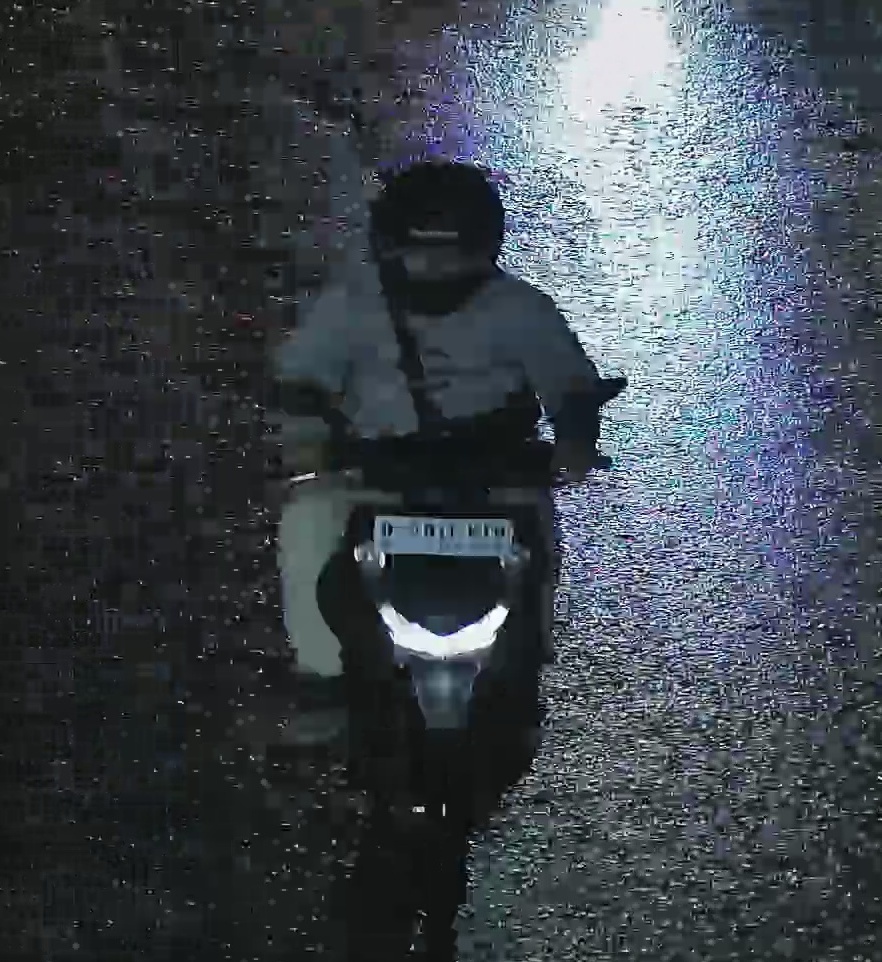
person-with-helmet: 1
person-without-helmet: 0